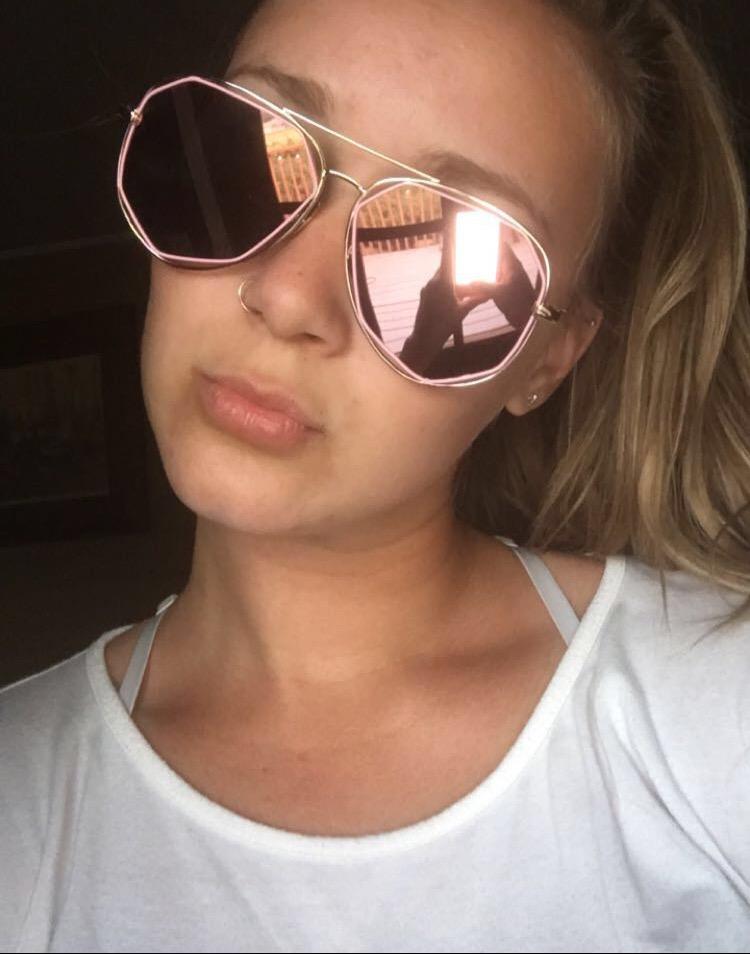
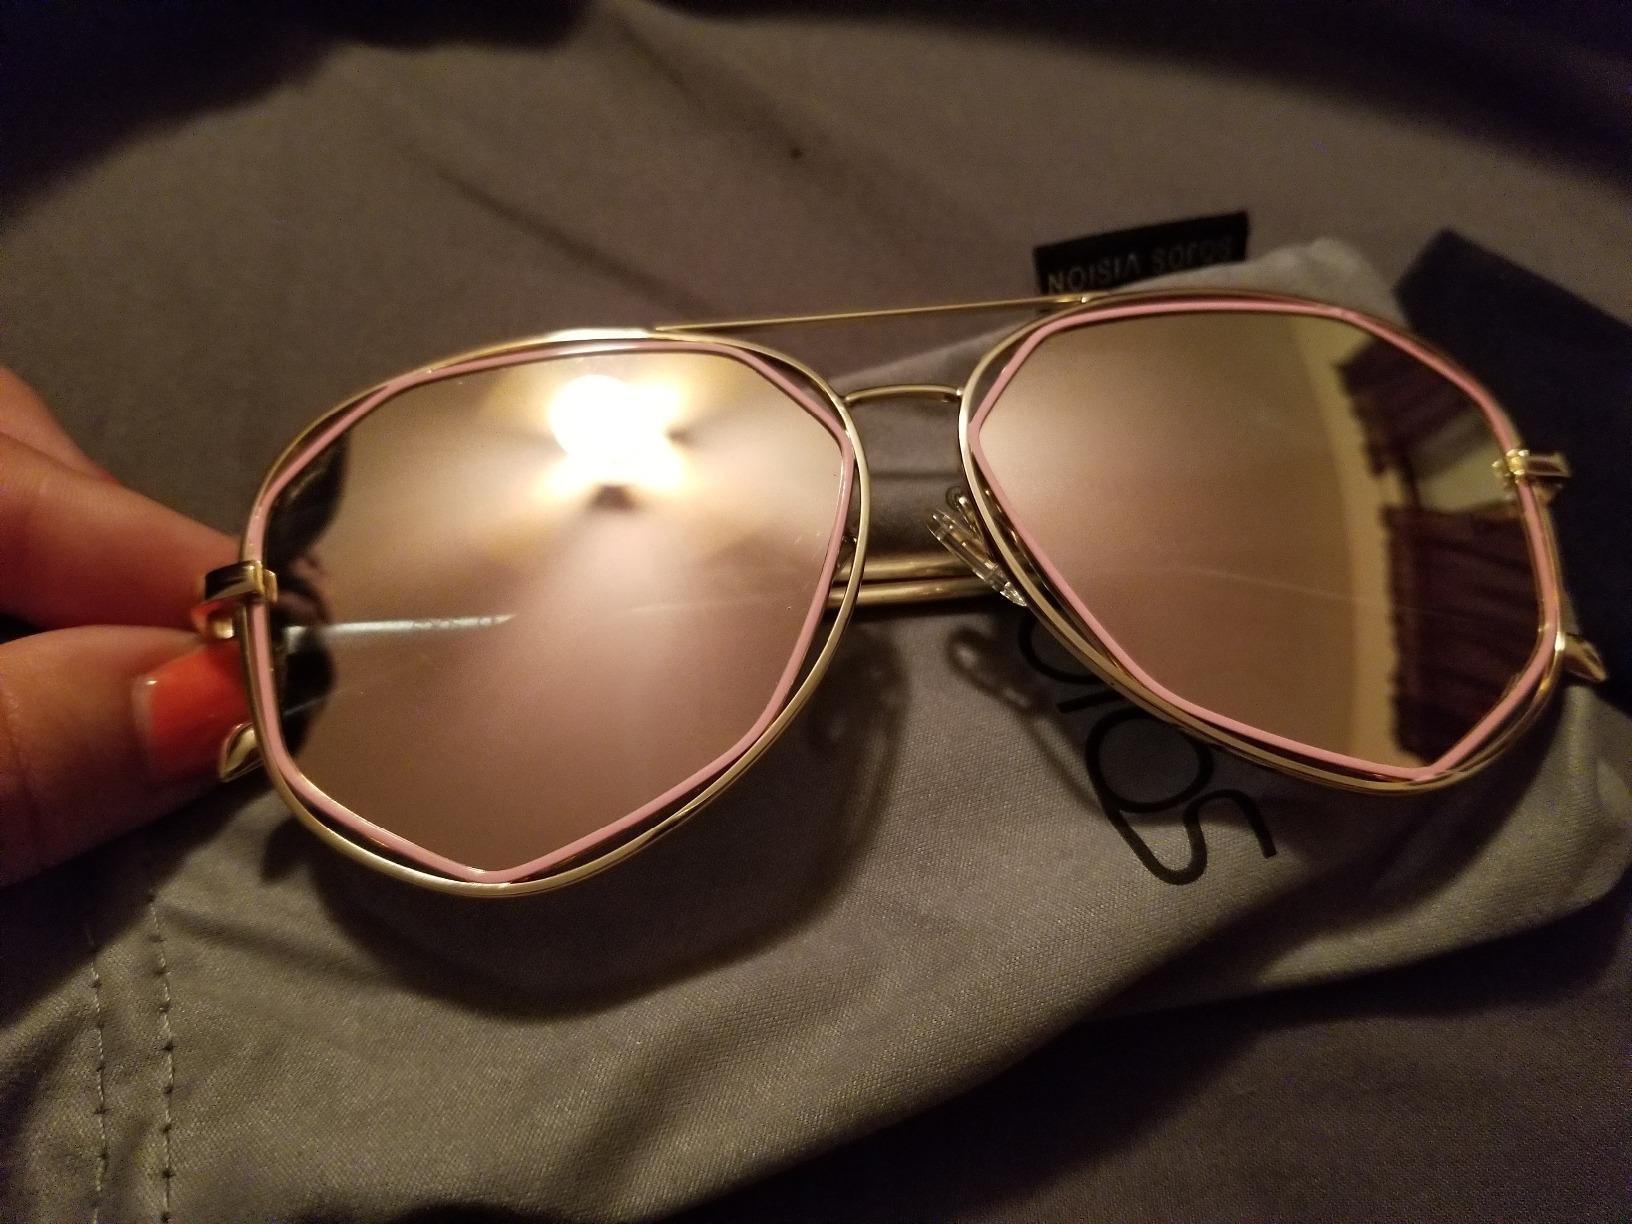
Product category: accessories_sunglasses
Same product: yes